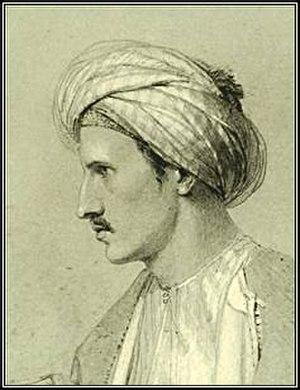
Edward William Lane, né le 17 septembre 1801 à Hereford et mort le 10 août 1876 à Worthing, est un orientaliste, traducteur et lexicographe britannique.